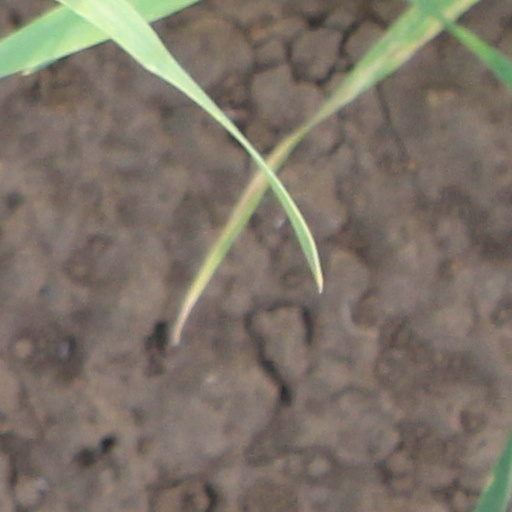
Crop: wheat